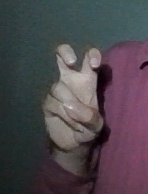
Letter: toot